Coat of arms of Chorley

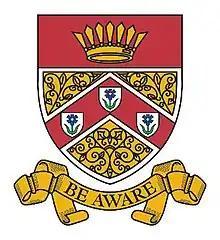
Arms of Borough of Chorley

The coat of arms of the Borough of Chorley was granted along with borough status in 1882.